War reserve constable

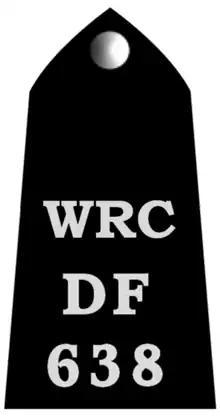
Example of a WRC uniform epaulette

War reserve constable (or WRC, war reserve police constable, WRPC) was a voluntary role within the ranks of the British police forces. As suggested by the title, the role was as a voluntary police constable during the war. War reserve constables were sworn in under the Special Constables Act 1923, and had the full powers of a police officer.